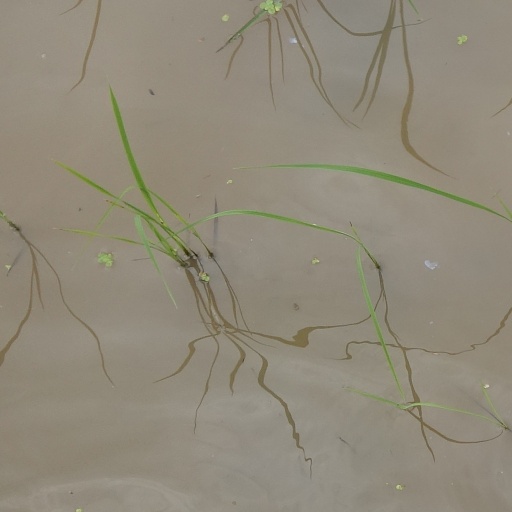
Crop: rice